Nurlan Yermekbayev

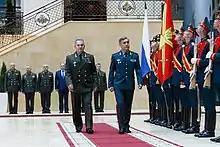
Yermekbayev and Sergey Shoygu inspecting a guard of honour at the Ministry of Defence of Russia.

On 13 September 2016, he was made Minister for Religious Affairs and Civil Society of Kazakhstan, with the ministry being established the same day. His tenure was marked with the management of the trend of Islamic extremists in Kazakhstan and Central Asia. In May 2017, Yermekbayev said that despite his efforts, "no state enjoys absolute protection" against radicalism. This followed an attack the previous summer by Islamic militants at a National Guard facility in Aktobe, which resulted in the deaths of three people. He acknowledged that because of the attacks, he ordered a moderate terrorist alert be put in place and then deactivated after the situation was stabilized, which he said "did not require much time". In an op-ed in "The Diplomat", he stated that the rooting out of Islamic extremism needs to be at the "top of the global agenda" and that it "must start with young people who have been deliberately targeted by the extremists".